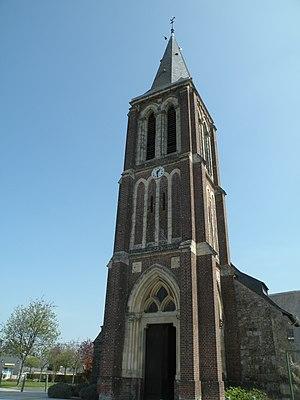
Église de Saint-Gatien-des-Bois.
Saint-Gatien-des-Bois est une commune française située dans le département du Calvados et dans la région Normandie, peuplée de 1 314 habitants.